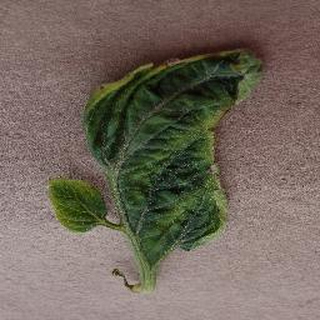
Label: tomato_yellow_leaf_curl_virus